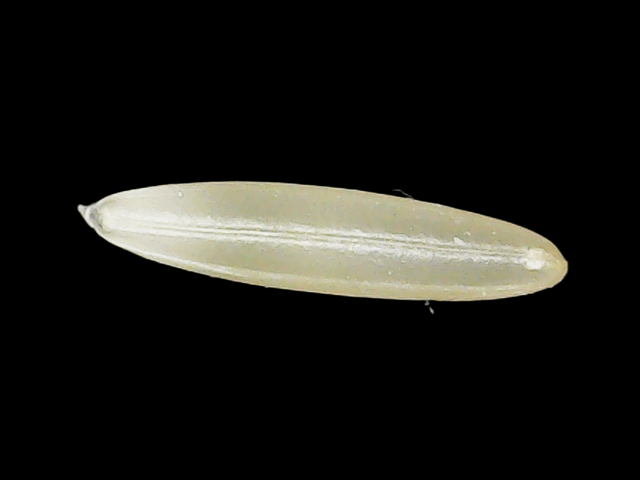
Rice variety: Binadhan25